Getty Images

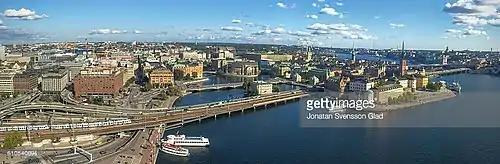
An image formerly available at Getty Images, displaying a watermark with "Getty Images", the author's name, and a file-ID number. This watermark exists on all images on Getty Images when previewing the images, to prevent copyright infringement.

Beginning in 2008, Getty Images has been the subject of controversy for its methods of pursuing copyright enforcement on behalf of its photographers. Rather than pursue a policy of sending "cease and desist" notices, Getty typically mails a demand letter that claims substantial monetary damages from owners of websites it believes infringed on their photographers' copyrights. Getty commonly tries to intimidate website owners by sending collection agents, even though a demand letter does not create a debt.